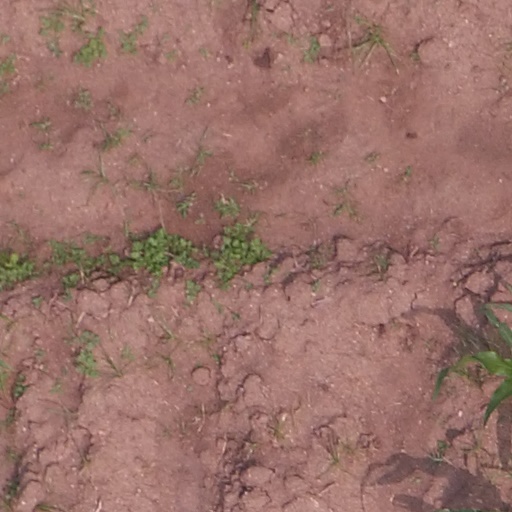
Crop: maize; corn